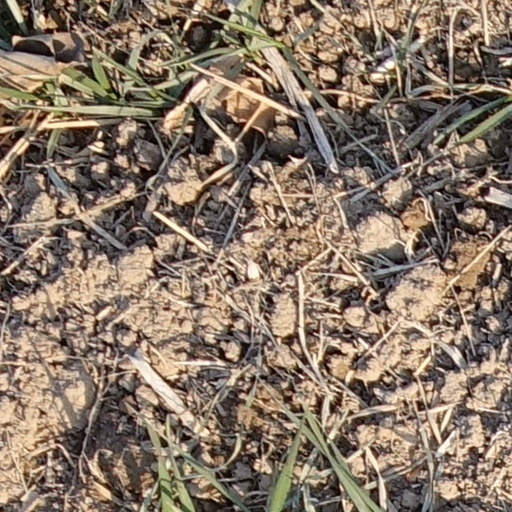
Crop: wheat